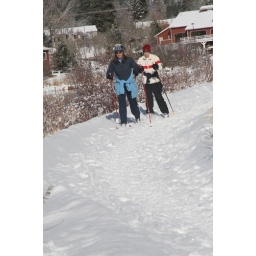
cross country skiing by the river